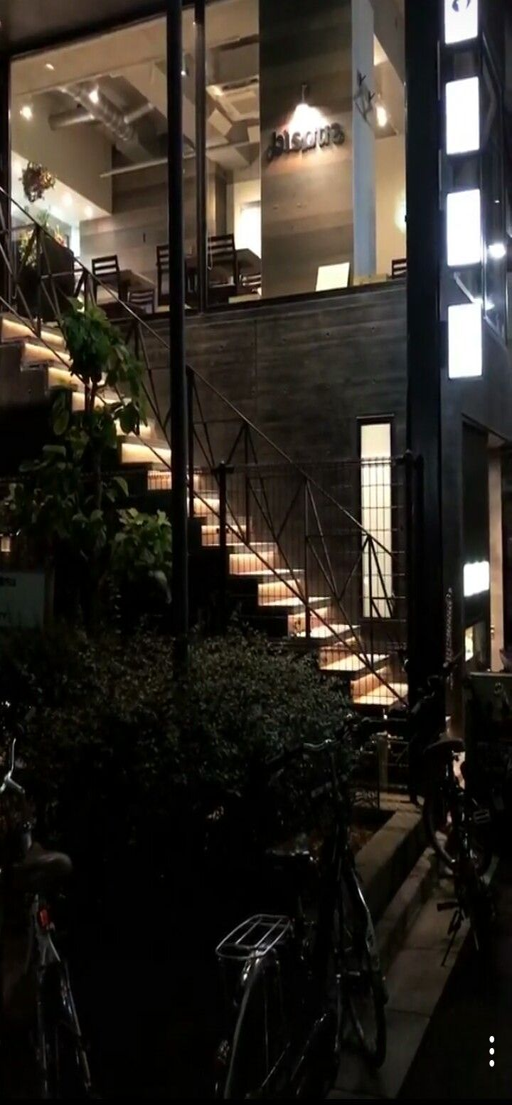
stairs leading to a cafe